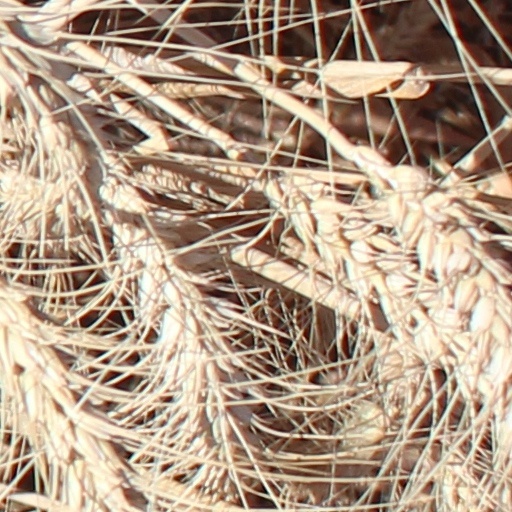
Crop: wheat